Ryan Fisher

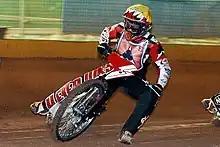
Fisher riding for Belle Vue in 2007

Ryan Scott Fisher (born 7 September 1983 in Riverside, California) is an American former international motorcycle speedway rider. He earned 8 caps for the United States national speedway team.